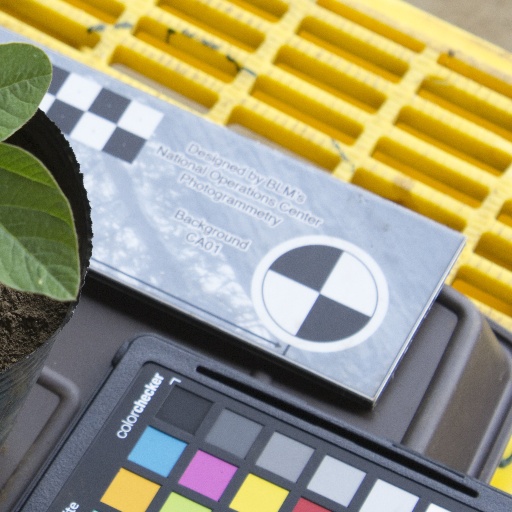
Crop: soybean